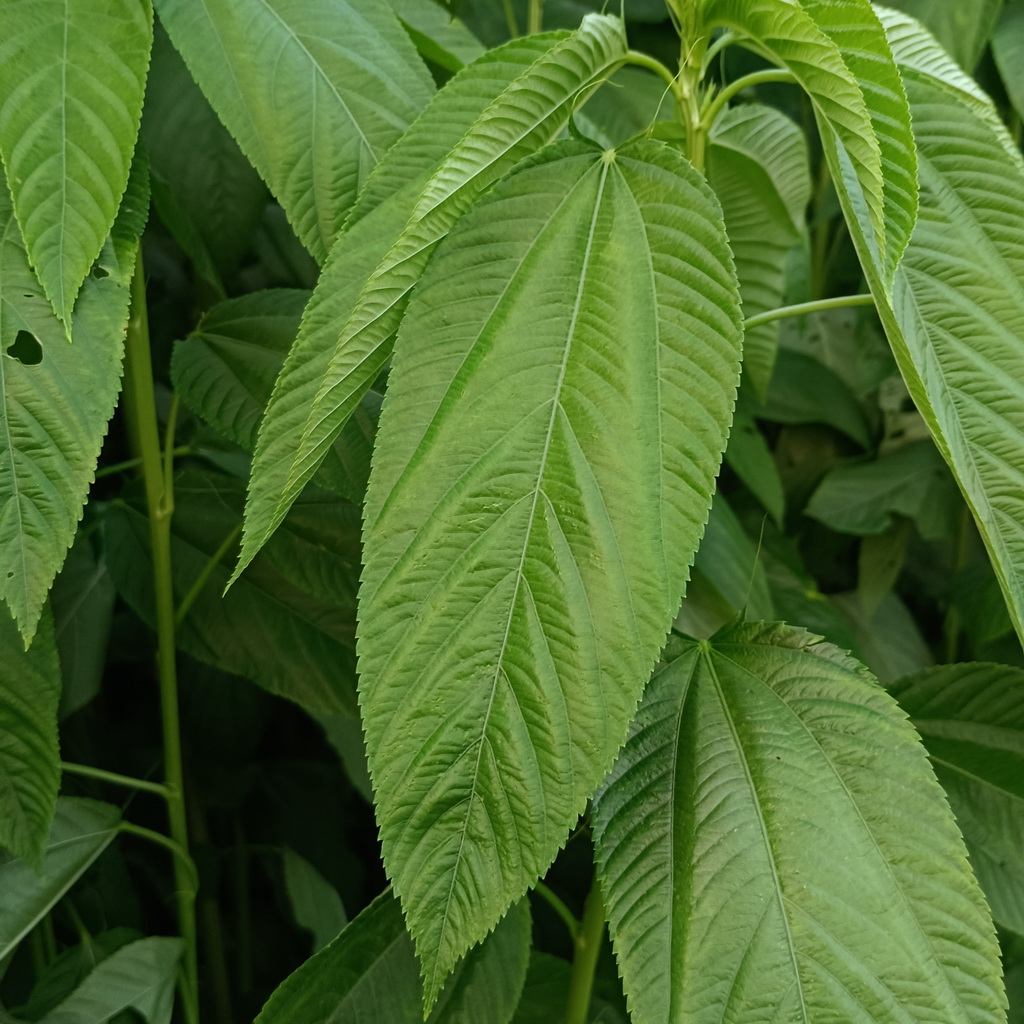
Label: Fresh